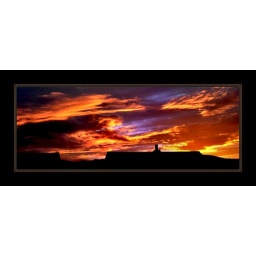
this i took from my front door as the sun set behind the house over the road. marc